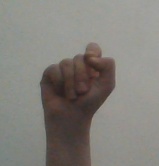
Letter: fa